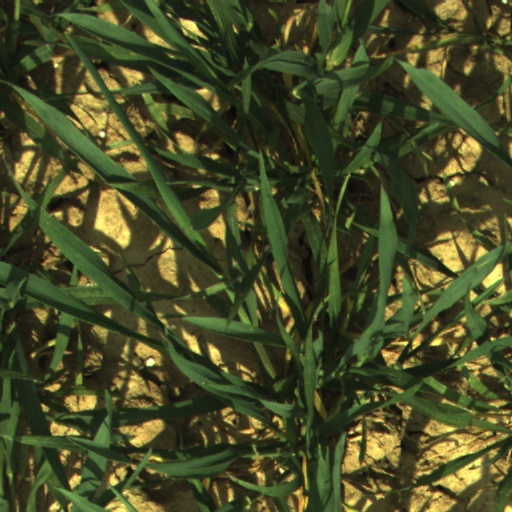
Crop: wheat